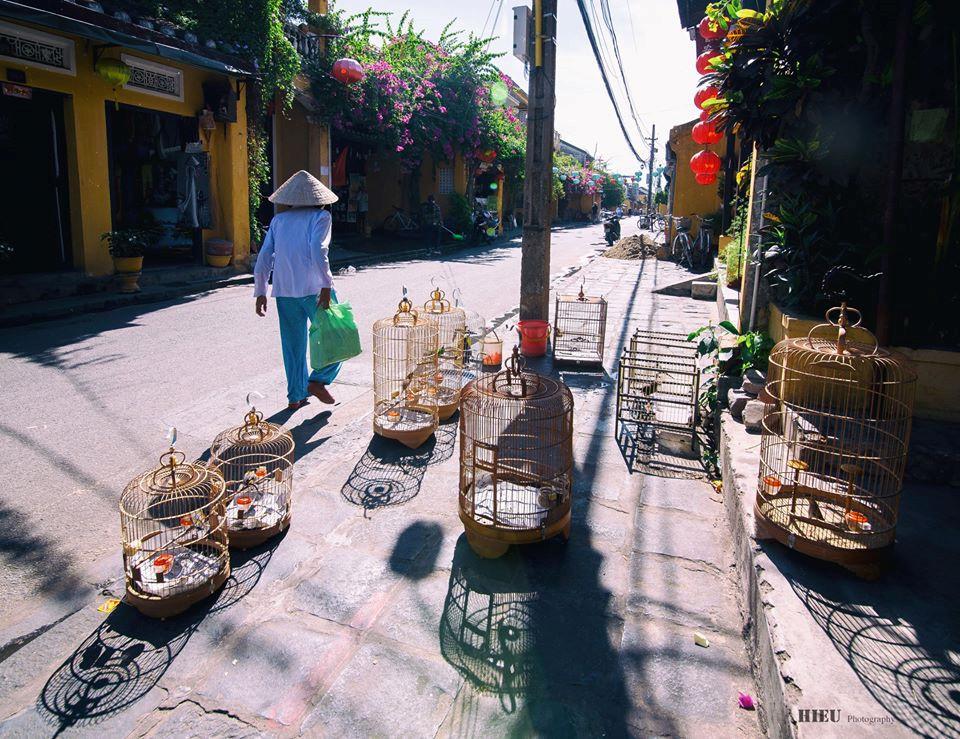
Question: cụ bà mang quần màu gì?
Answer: màu xanh dương